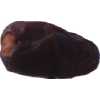
Label: dates